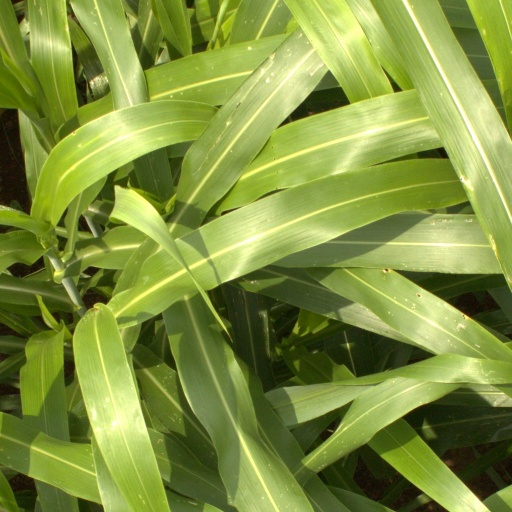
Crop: sorghum